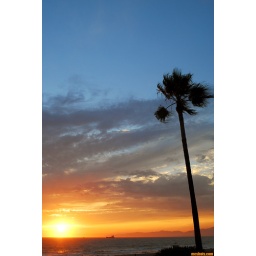
a palm tree on the beach blows in the wind